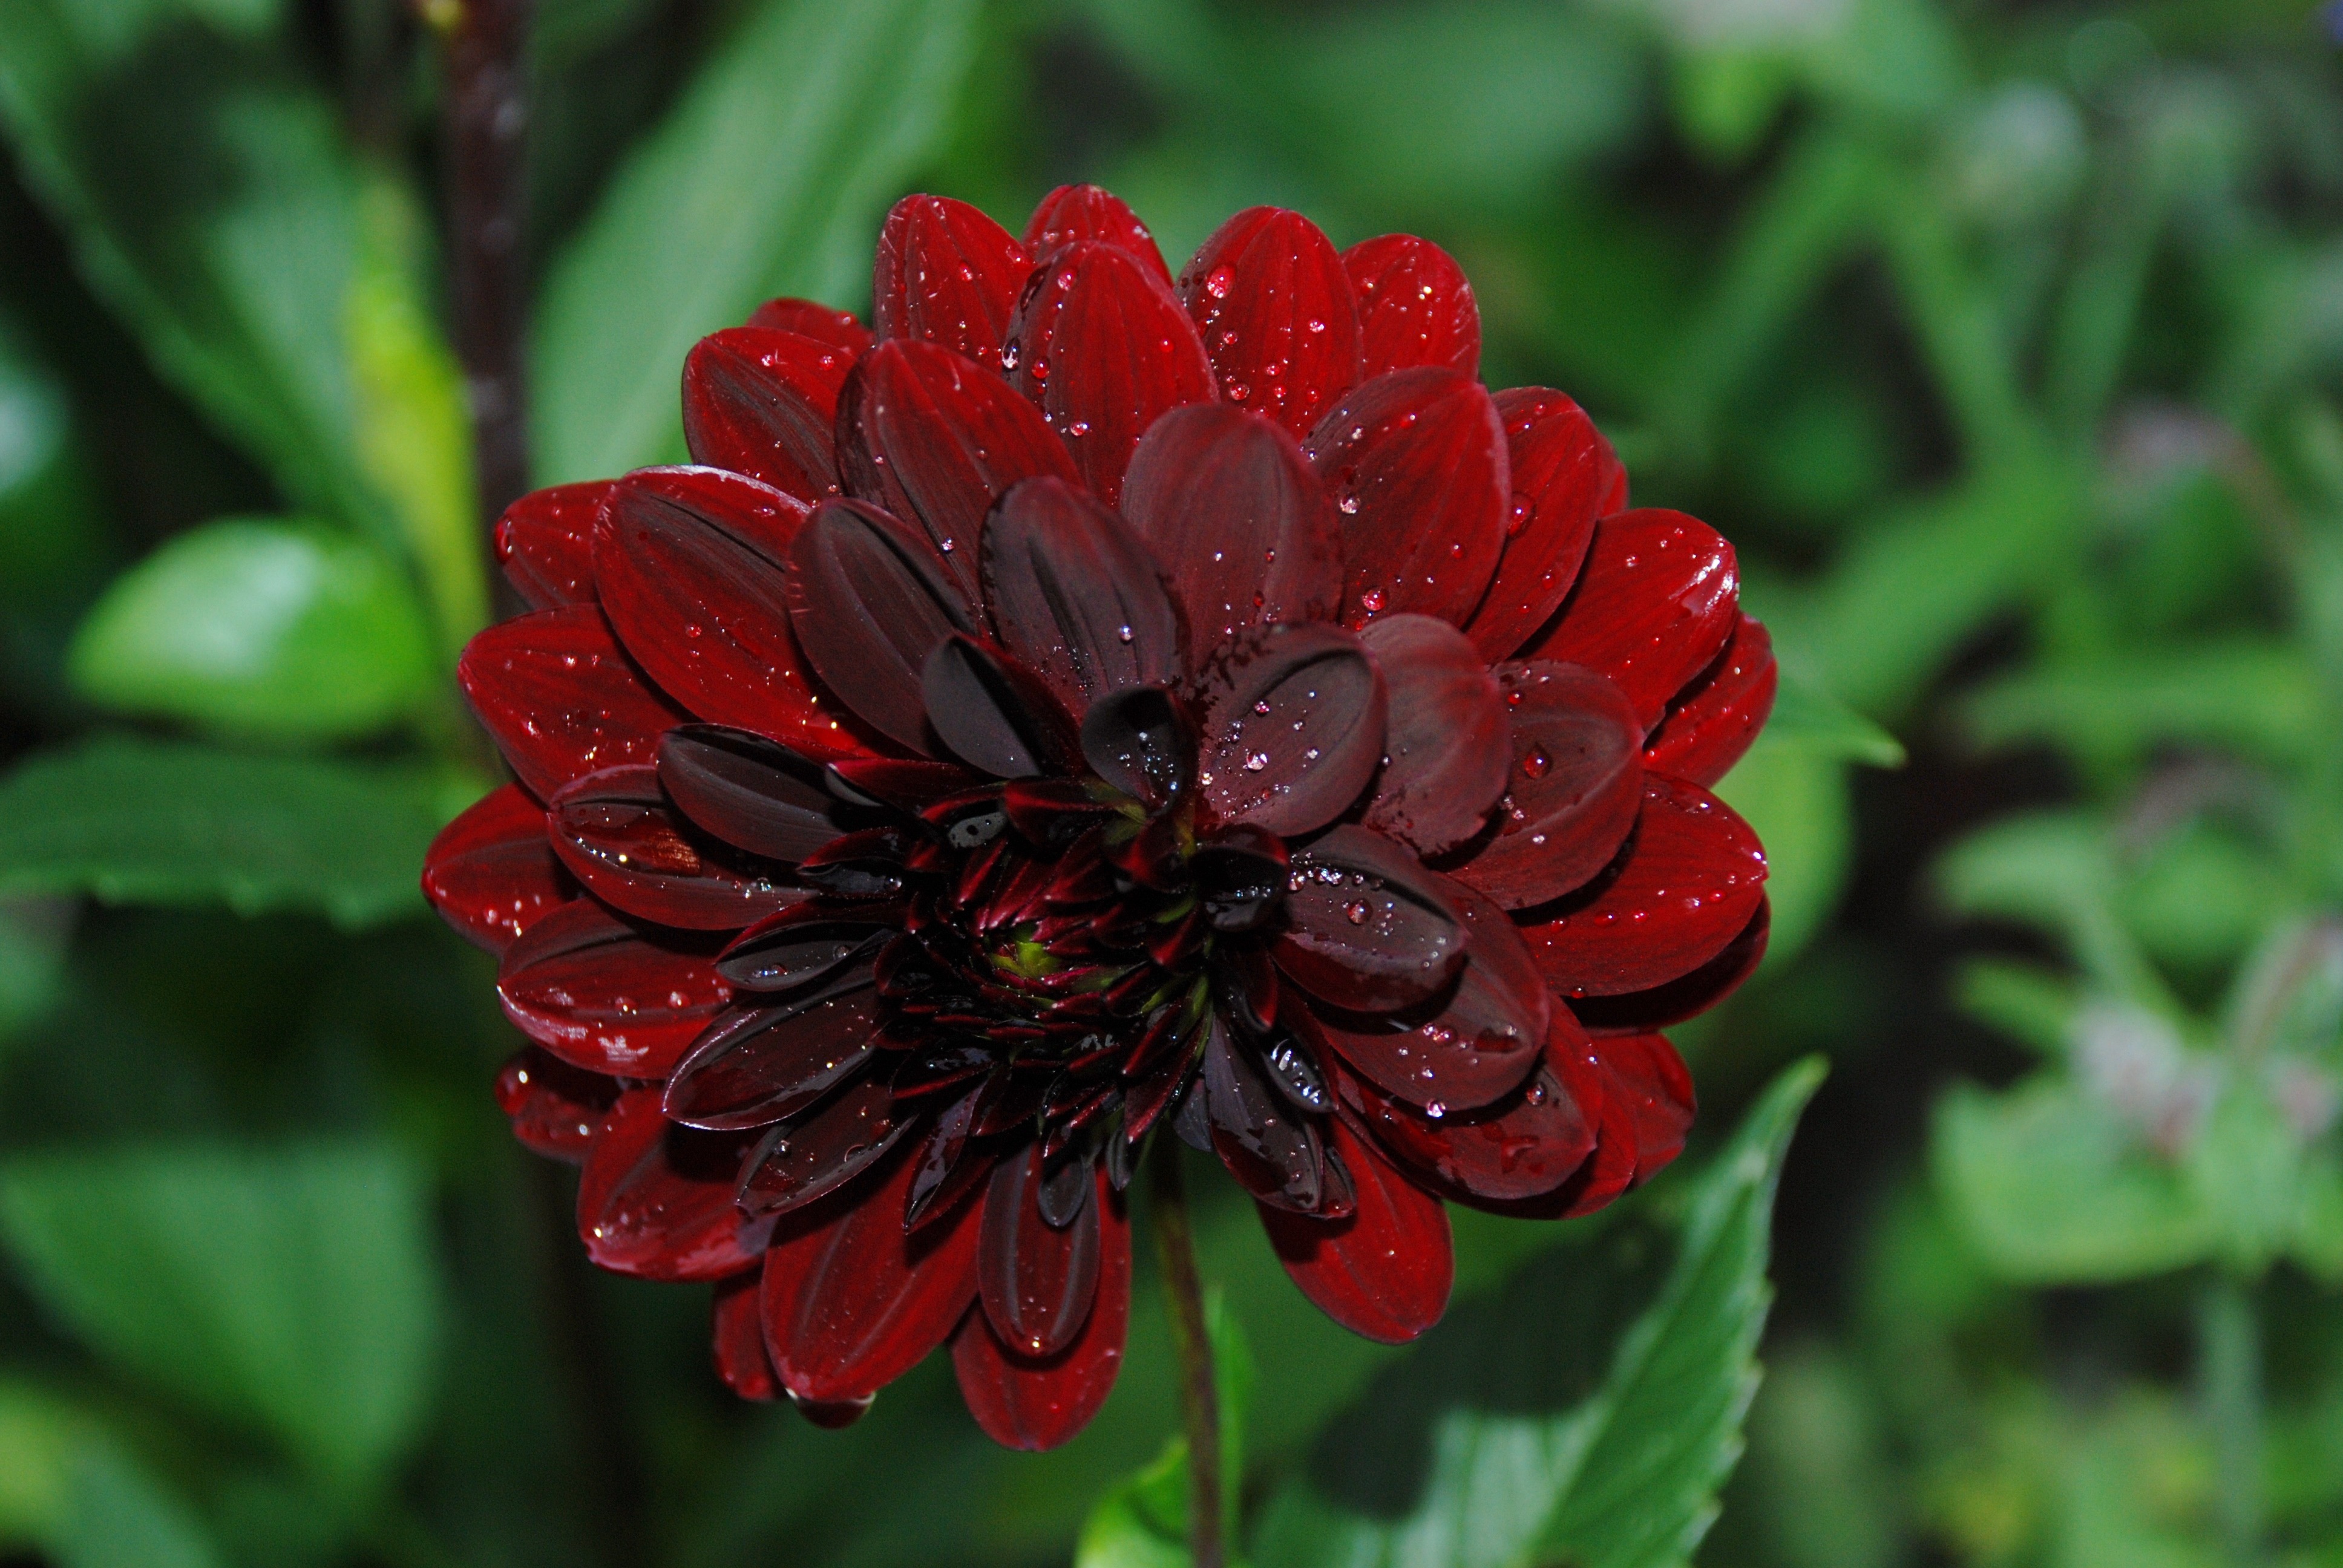
nature, forest, plant, leaf, flower, petal, red, botany, flora, wildflower, pistils, macro photography, burgundy, flowering plant, daisy family, annual plant, plant stem, land plant